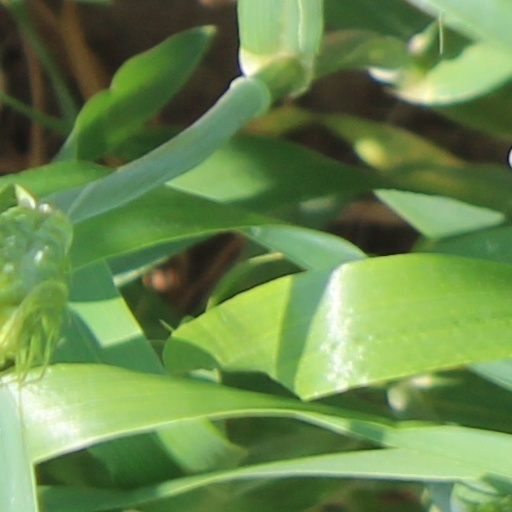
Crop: wheat